Rolls-Royce Merlin

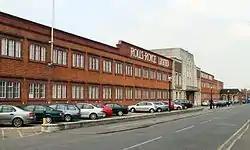
The Marble Hall at the Rolls-Royce factory, Nightingale Road, Derby (photo 2005)

The existing Rolls-Royce facilities at Osmaston, Derby were not suitable for mass engine production although the floor space had been increased by some 25% between 1935 and 1939; Hives planned to build the first two or three hundred engines there until engineering teething troubles had been resolved. To fund this expansion, the Air Ministry had provided a total of £1,927,000 by December 1939. Having a workforce that consisted mainly of design engineers and highly skilled men, the Derby factory carried out the majority of development work on the Merlin, with flight testing carried out at nearby RAF Hucknall. All the Merlin-engined aircraft taking part in the Battle of Britain had their engines assembled in the Derby factory. Total Merlin production at Derby was 32,377. The original factory closed in March 2008, but the company maintains a presence in Derby.